Constitution of the Roman Republic

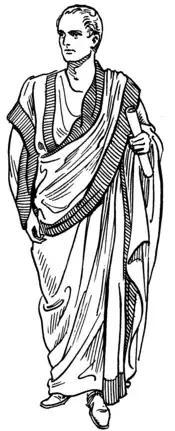
The "toga praetexta", the dress of curule magistrates

The magistrates were elected by the people in competitive elections, with successive offices generally having more responsibilities and power. There were two broad categories of magistrates, the ordinary magistrates such as the consuls, products of the republican constitution, and the extraordinary magistrates such as the dictators, remnants of the monarchial constitution and reserved primarily for emergencies. Each magistrate held "potestas", the authority to exercise the office's powers conferred by custom or statute. The most powerful magistrates, such as the extraordinary magistrates, consuls, and praetors, held a kind of authority known as "imperium", the authority to command in a military or judicial sense.